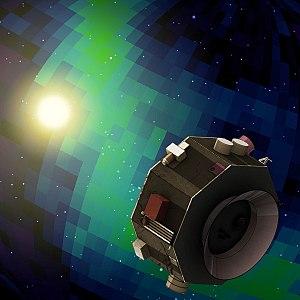
Interstellar Mapping and Acceleration Probe, plus connu sous son acronyme IMAP, est une mission spatiale de l'agence spatiale américaine, la NASA, dont l'objectif est l'étude du vent solaire et du milieu interstellaire local. IMAP est la cinquième mission du programme d'étude des relations Soleil-Terre. Le lancement du satellite doit intervenir en 2024. Sa durée nominale est de 2 ans mais elle pourra être prolongée. IMAP emporte 10 instruments représentant l'état de l'art dans le domaine de la mesure des particules. Le projet est piloté par le centre de vol spatial Goddard tandis que le satellite est construit par le Laboratoire de Sciences Appliquées de l'université Johns-Hopkins avec des contributions importantes de laboratoires étrangers pour l'instrumentation.